Ganga (music)

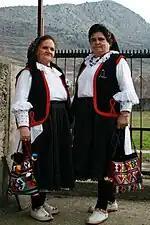
Female ganga performers from the Ljubuški, Bosnia and Herzegovina-based cultural group "Radišići"

Ganga is a remnant of the archaic polyphonic singing style that can be found throughout the Dinaric region. Over time, local populations developed their own variety of the old-style singing, such as the throat-shaking style of singing ojkanje from Dalmatia, the izvika cry from western Serbia, or the iso-polyphony of Albania and North Macedonia. In the early 20th century, priest and musicologist Branko Marić theorized that the term "ganga" derived from the Albanian word "kënga" which means "song", a possible remnant from the ancient Illyrians. However, others have dismissed the theory and suggested it's derived from the sounds emitting from the performers' voice ("gn-gn" or "gan-gan").